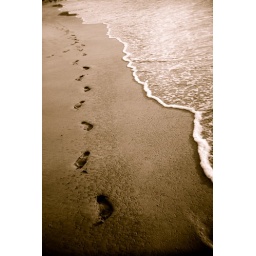
She walks along the edge of where the ocean meets the land, as if she's walking on a wire in a circus....